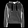
Label: Pullover